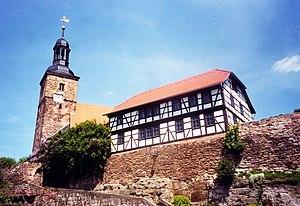
Walldorf (Werra) est une municipalité allemande du land de Thuringe, dans l'arrondissement de Schmalkalden-Meiningen, au centre de l'Allemagne. En 2015, sa population est de 2 206 habitants.